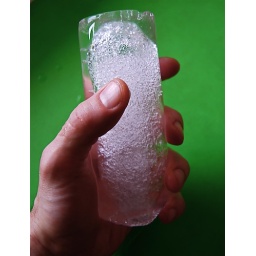
&amp;quot;Oops! I forgot my water in the car overnight..&amp;quot;&lt;b&gt;&lt;i&gt;Frozen&lt;/b&gt;&lt;/i&gt;Studio Light Test Series 4 of 4Ontario, Canada&lt;i&gt;flickr today&lt;/i&gt;